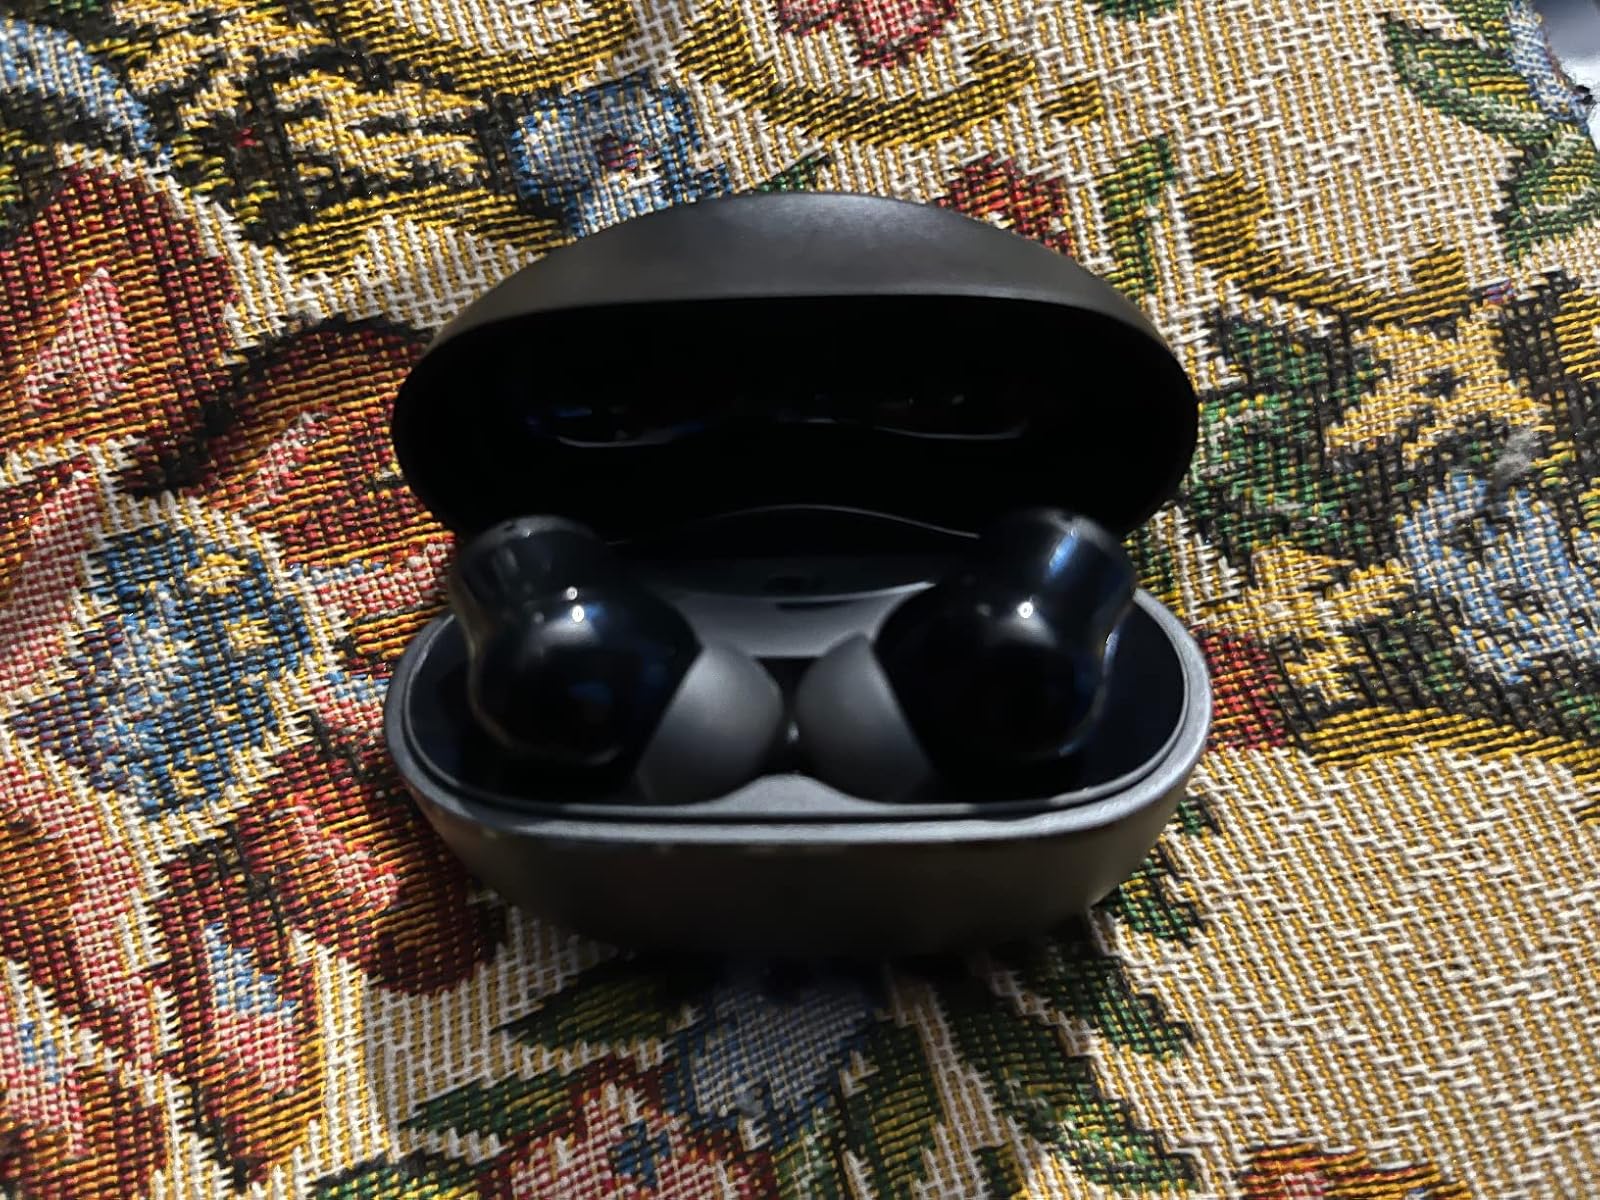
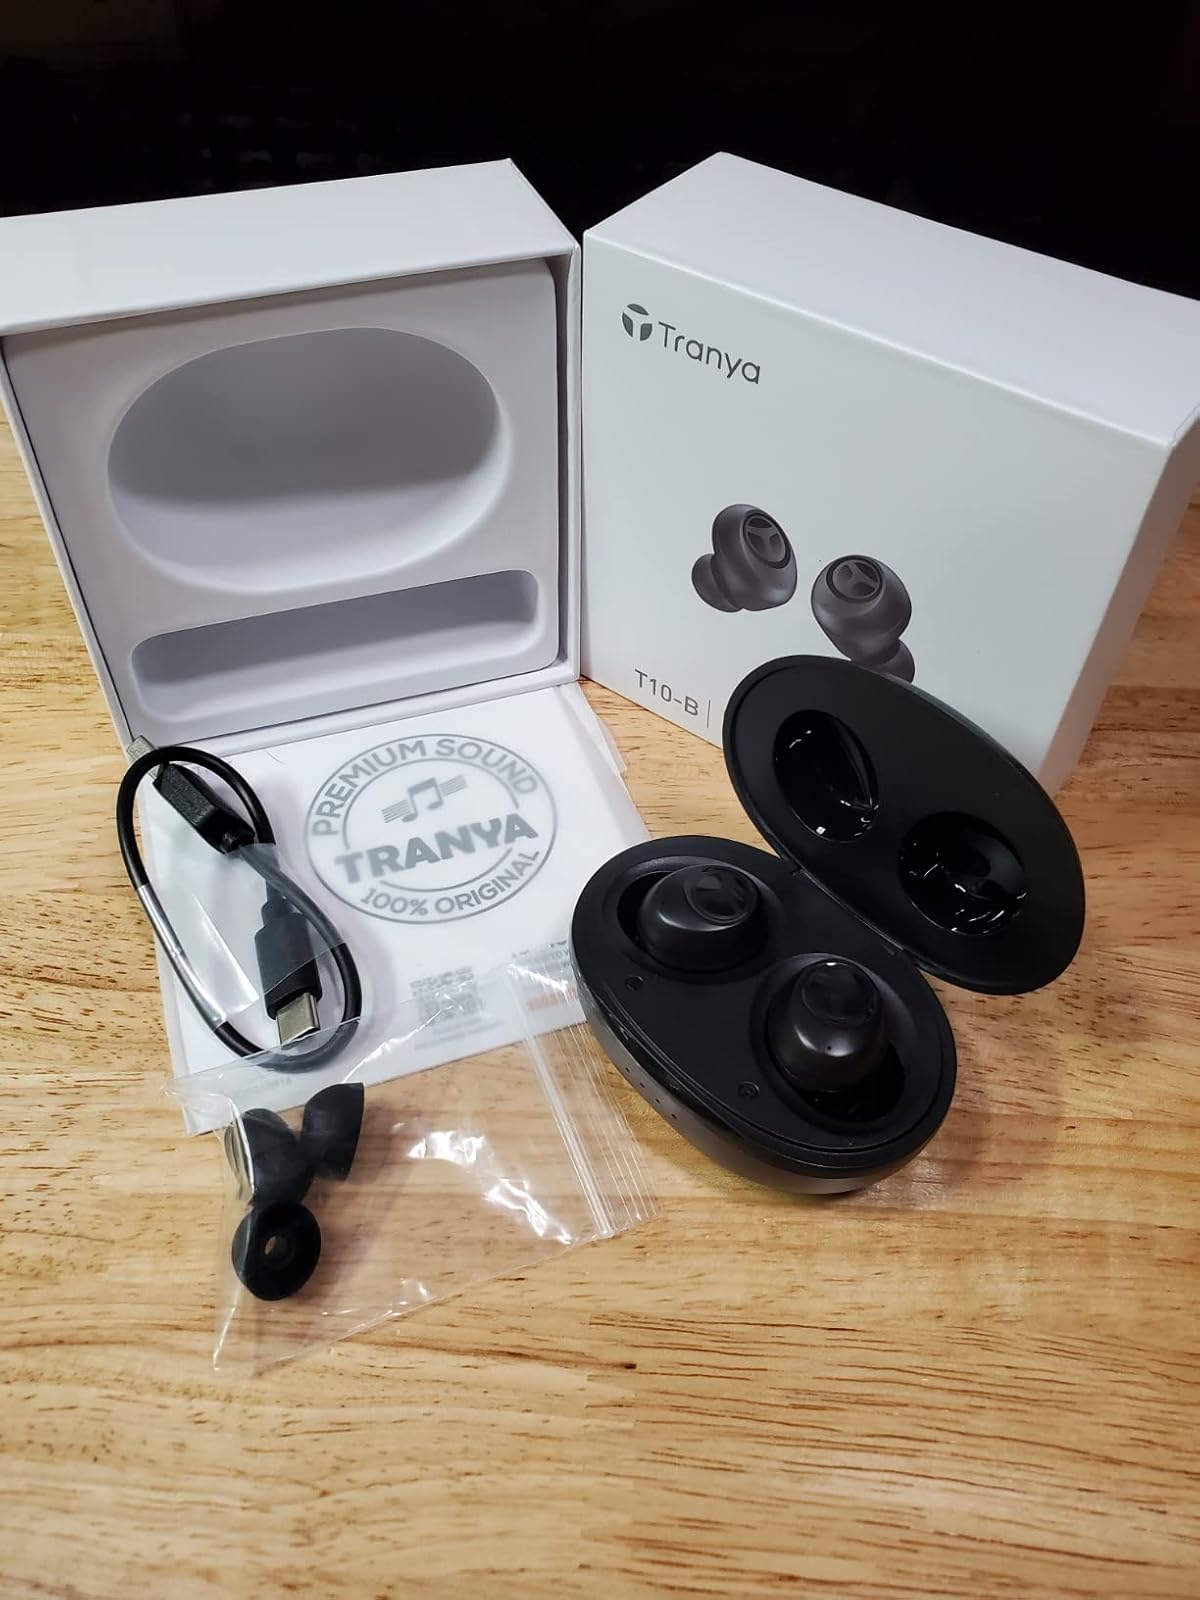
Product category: earbuds
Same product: no